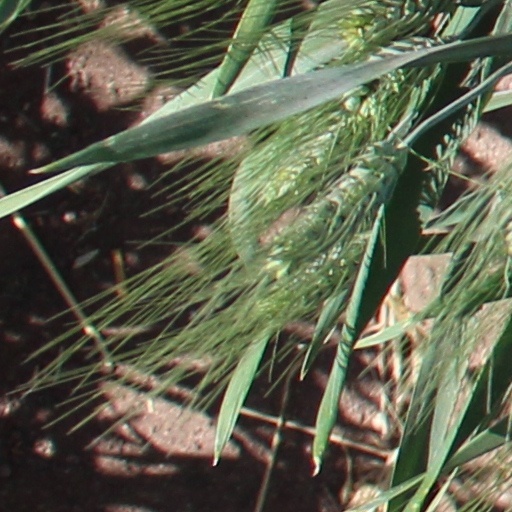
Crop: wheat